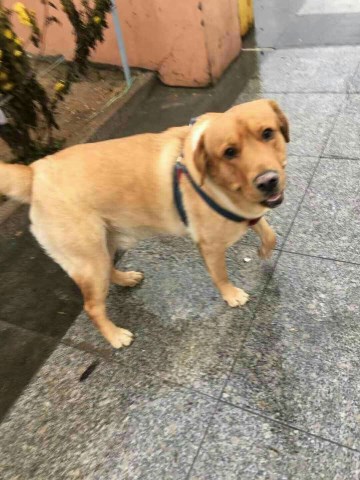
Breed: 3580-n000122-Labrador_retriever